Accommodation (vertebrate eye)

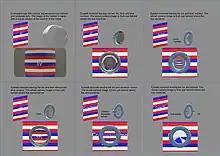
Virtual eye showing the contribution to focus of different components.

Due to the nature of optics the focused image on the retina is always inverted relative to the object.